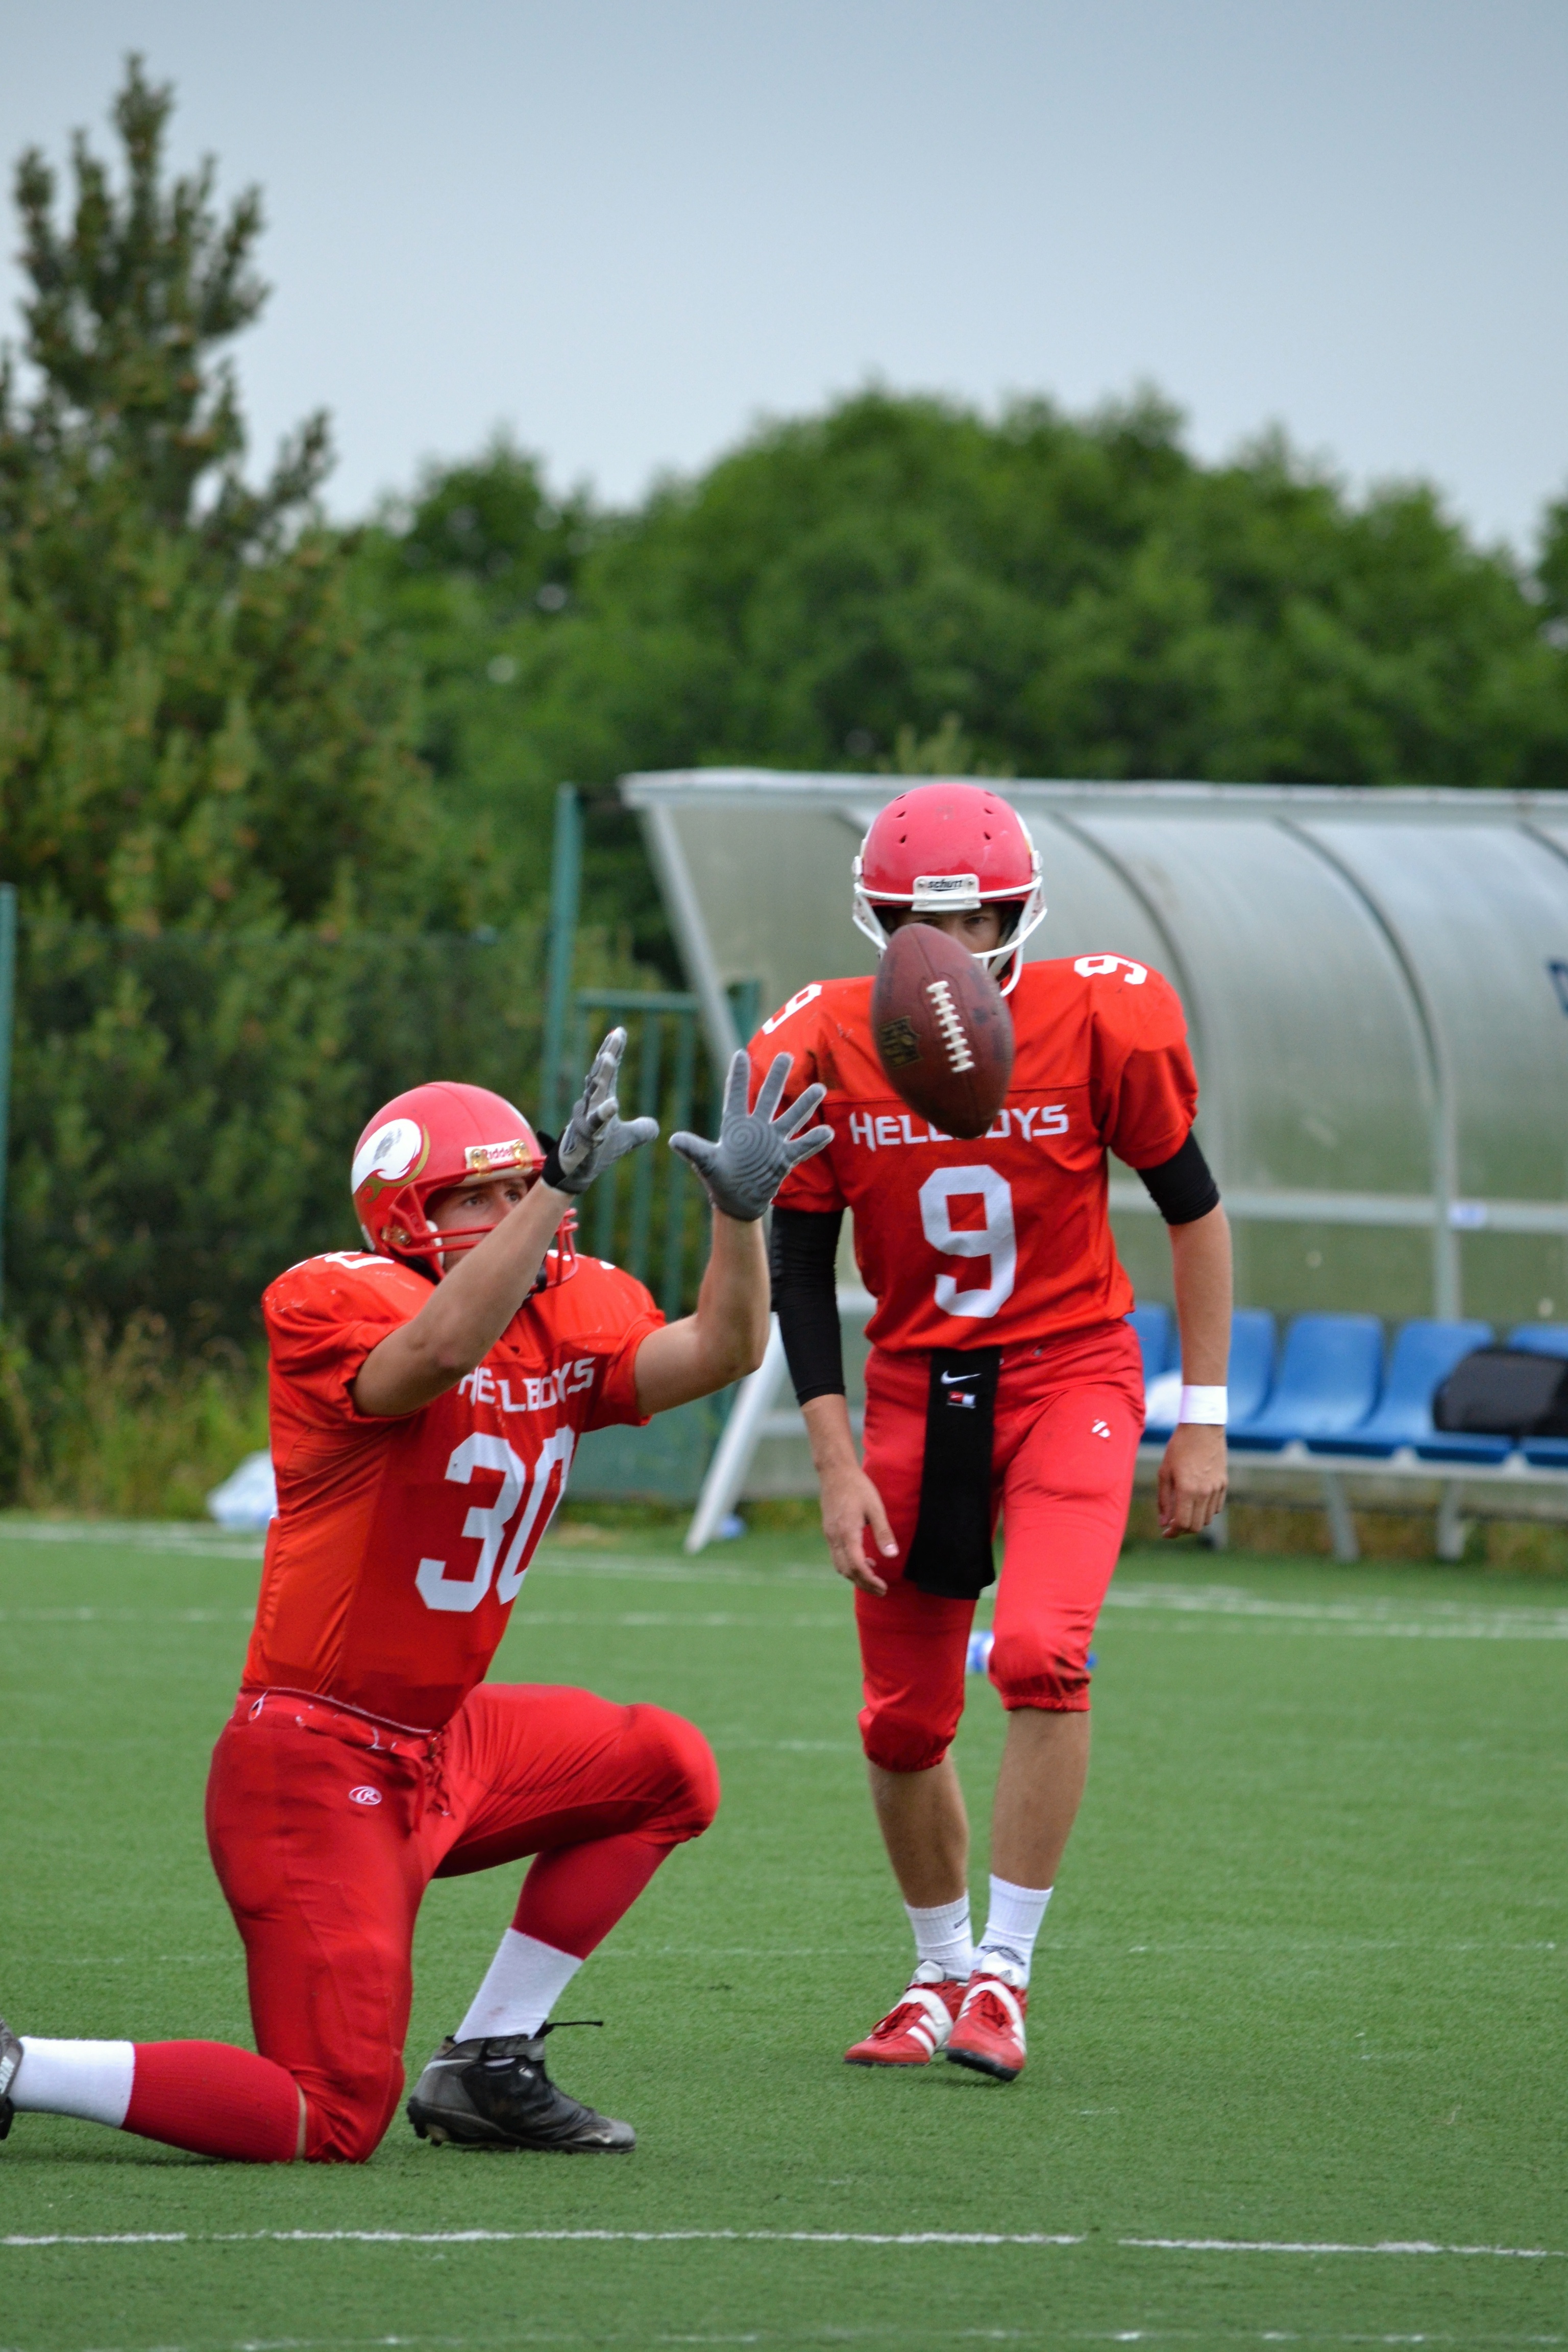
sport, field, soccer, football, stadium, player, team, american football, sports, determination, helmet, players, toil, rules, win, tackle, cooperation, football player, ball game, team sport, canadian football, jerseys, gridiron football, contact game, play off